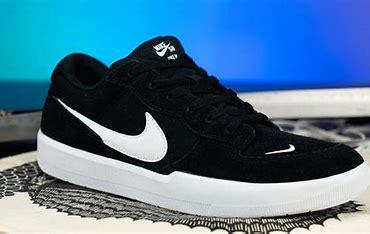
Brand: Nike
Model: SB Force 58